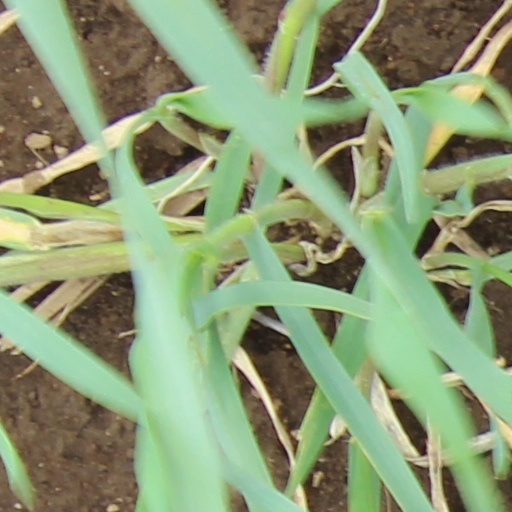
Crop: wheat